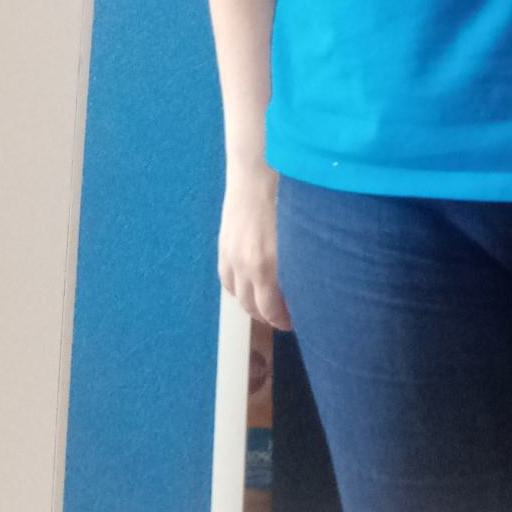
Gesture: no_gesture